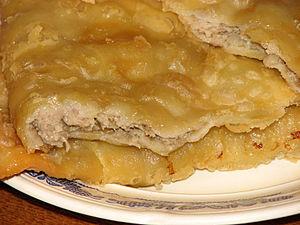
Une tchebourek est une sorte de chausson de pâte non levée, frit, farci de viande hachée ou émincée et d'oignons, et assaisonné de poivre, de persil, etc. Il est frit dans une grande quantité d'huile végétale, à une température d'environ 200 °C, et servi chaud ; on le consomme traditionnellement sans couverts, avec les doigts. On le trouve parfois aussi farci de fromage au lieu de viande.